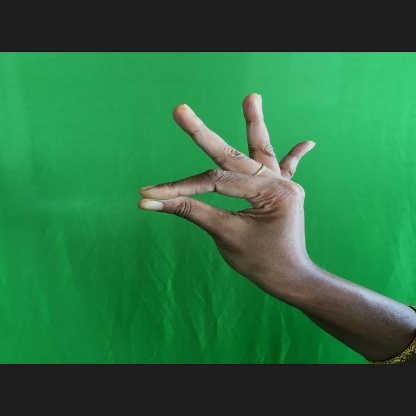
Mudra: Hamsasyam